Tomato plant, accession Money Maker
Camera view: tilt-top (135 deg); turntable rotation: 180 degrees
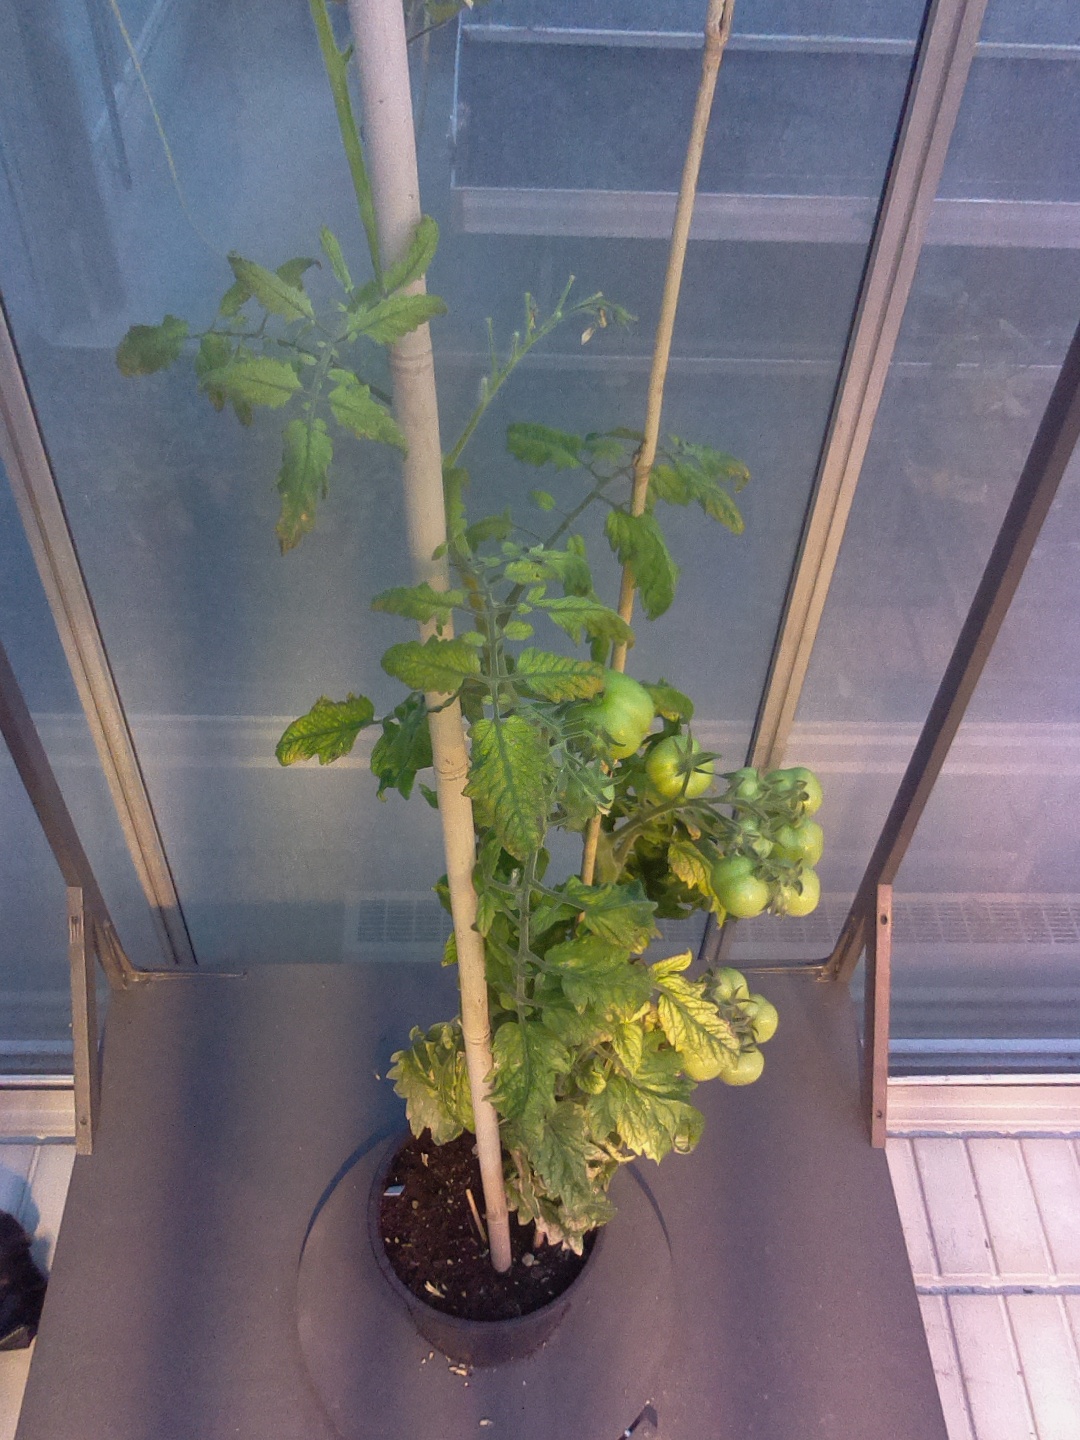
BBCH growth stage 76: 60%-70% of final fruit size